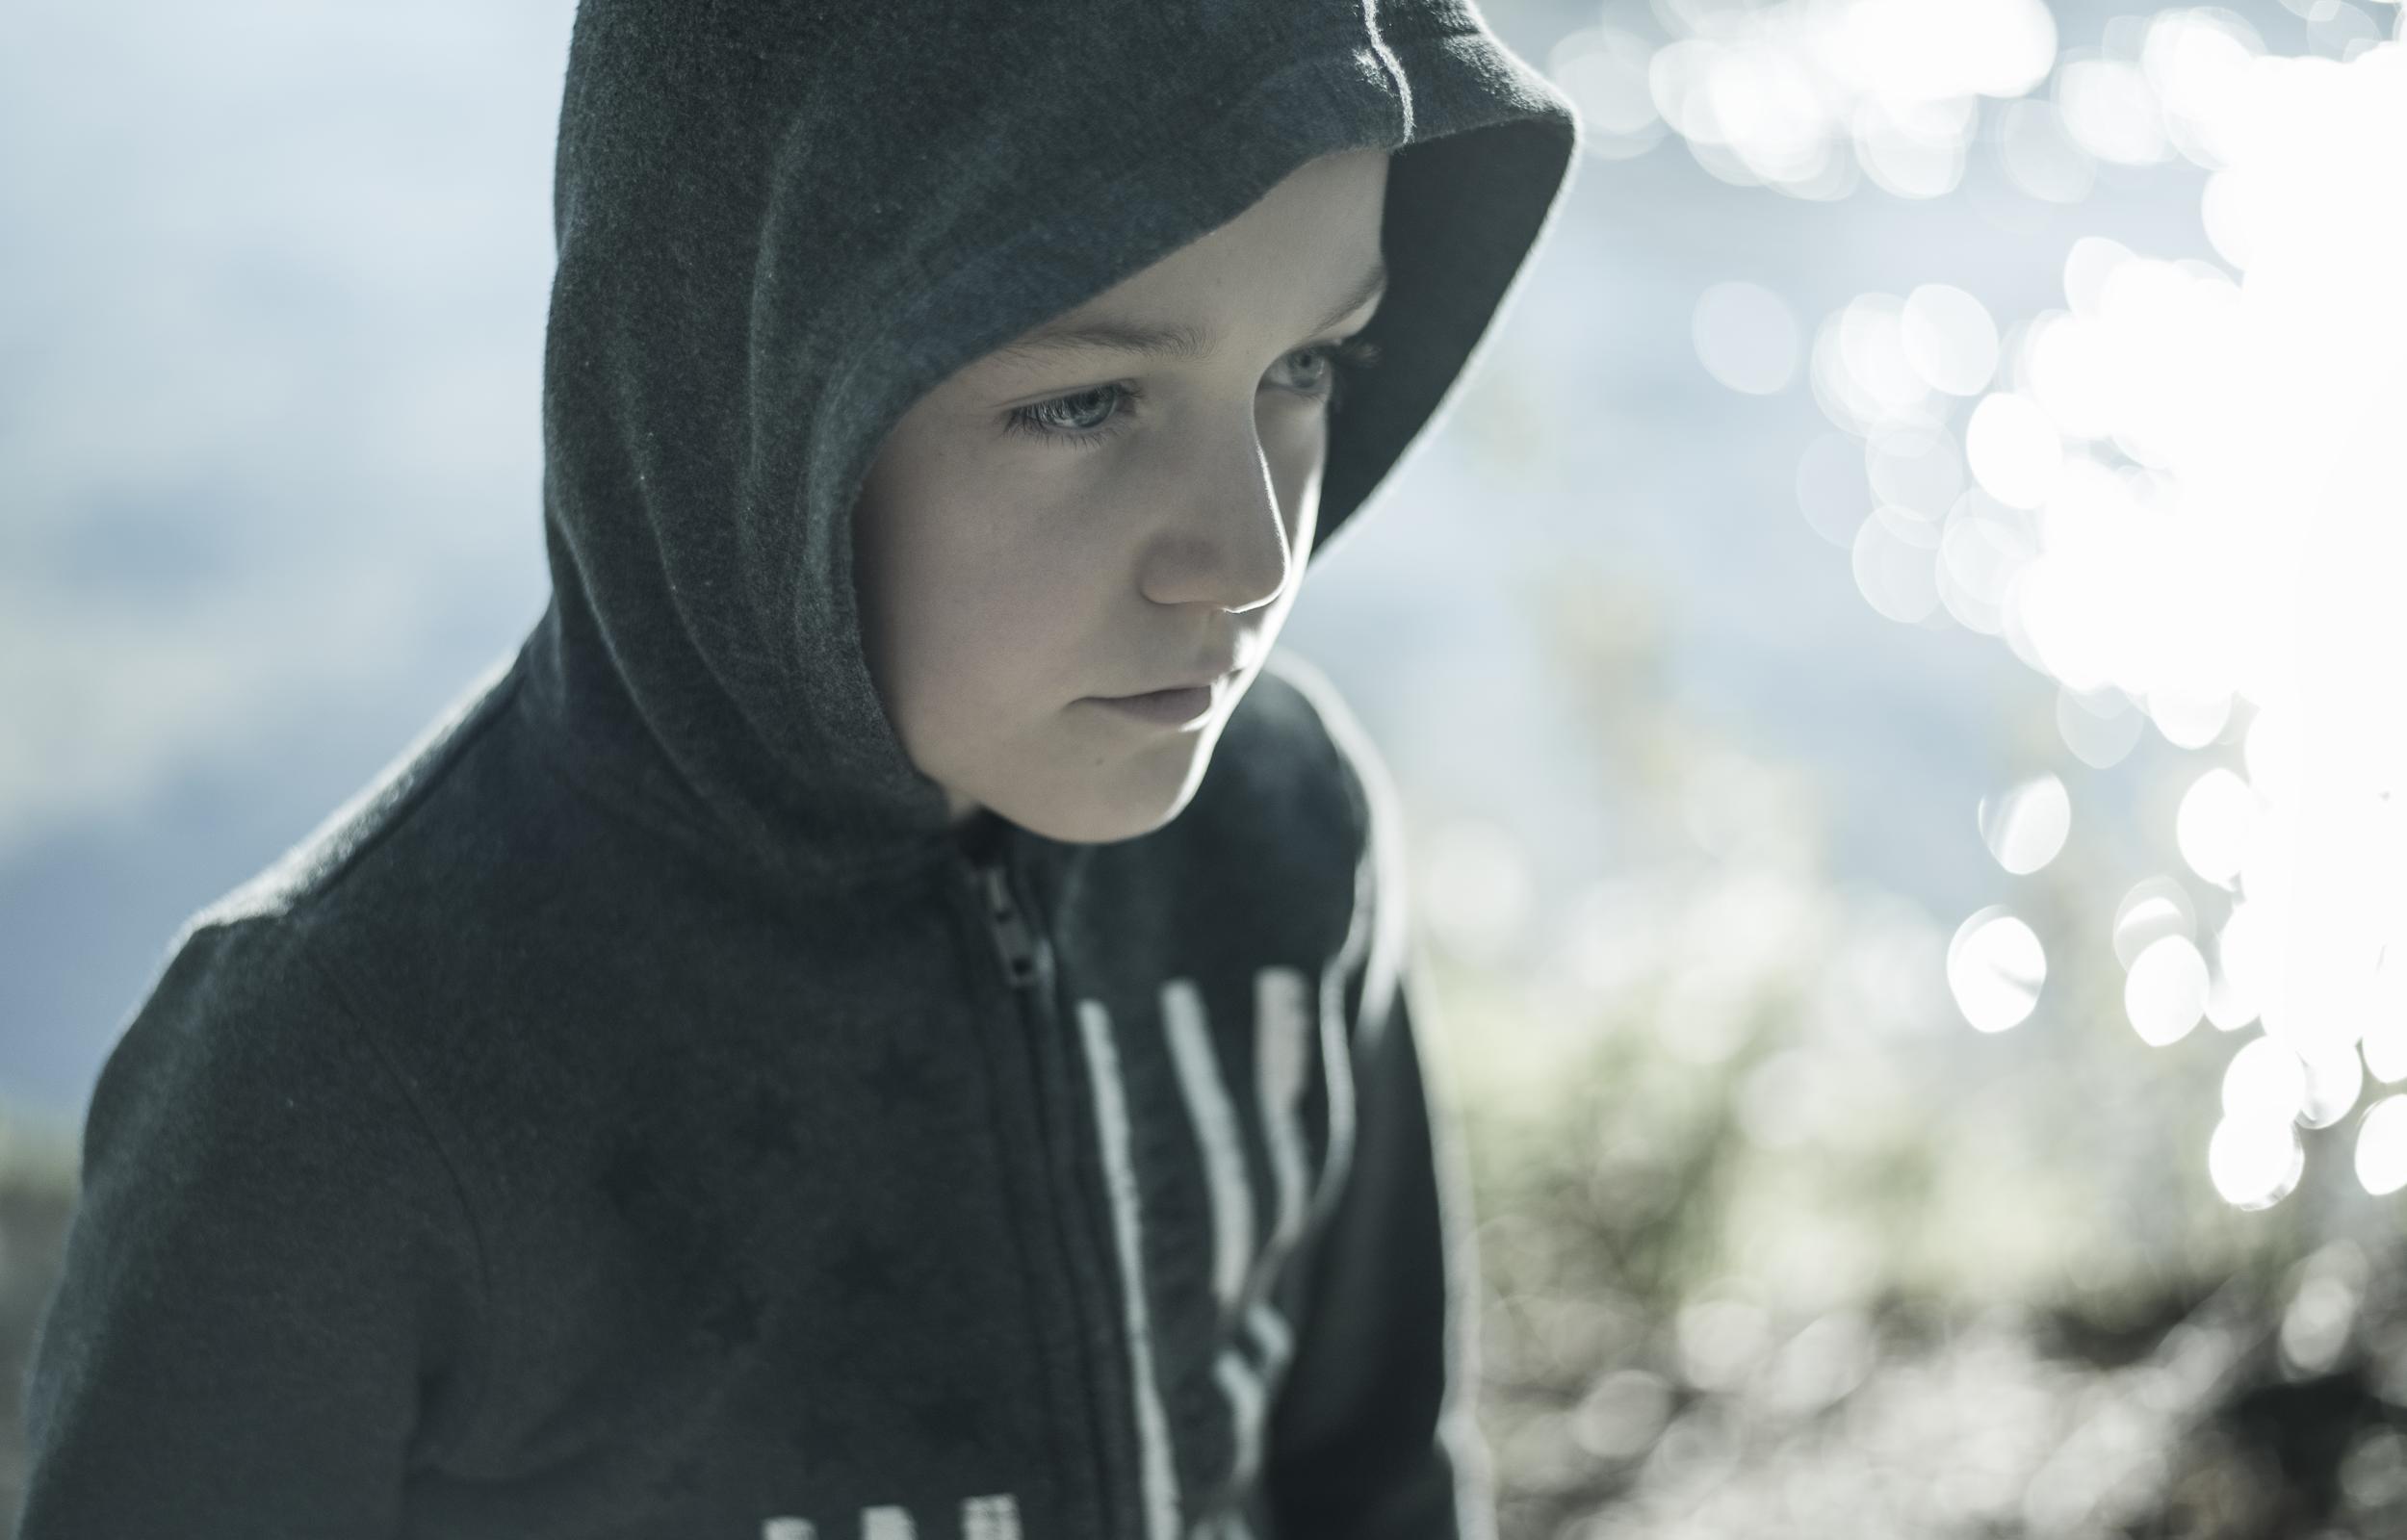
person, portrait, fashion, clothing, cap, personne, facial hair